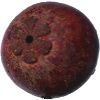
Label: mangostan